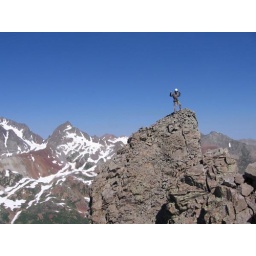
like standing on a pile of books- really loose rock Photo by Gunnar